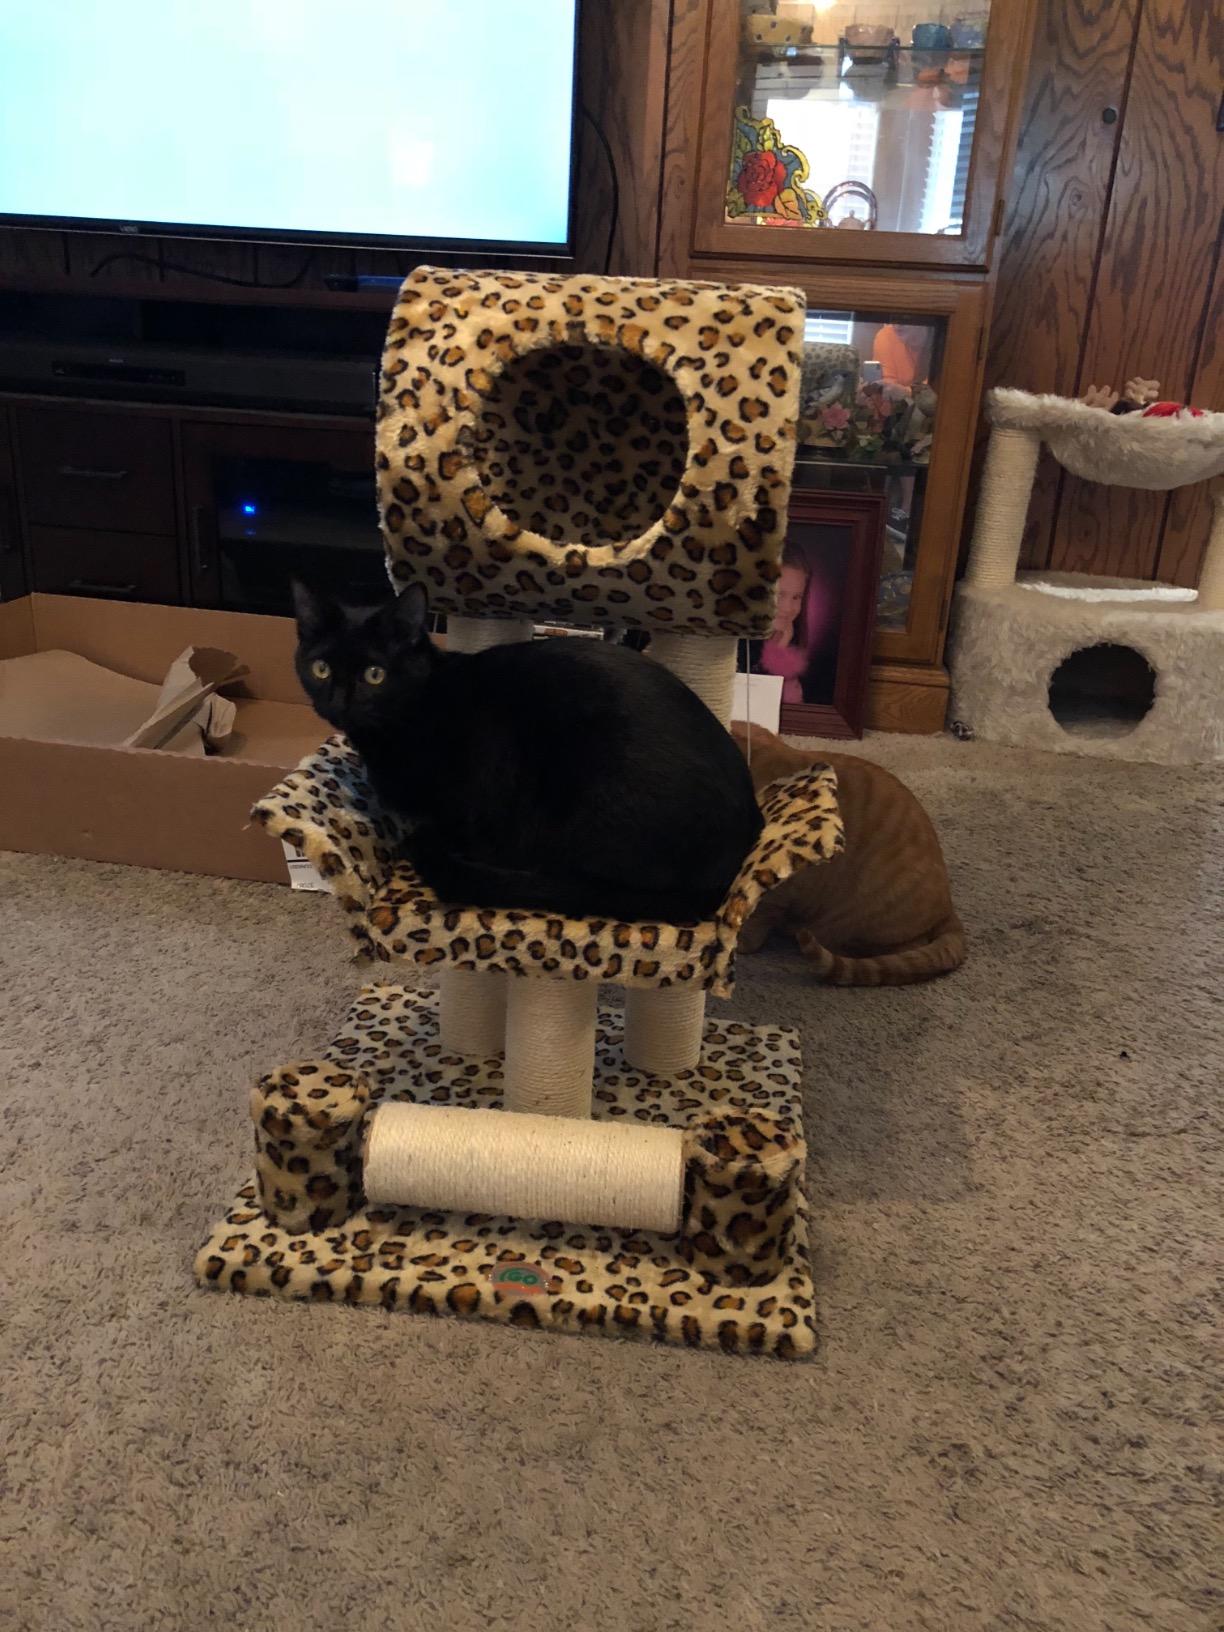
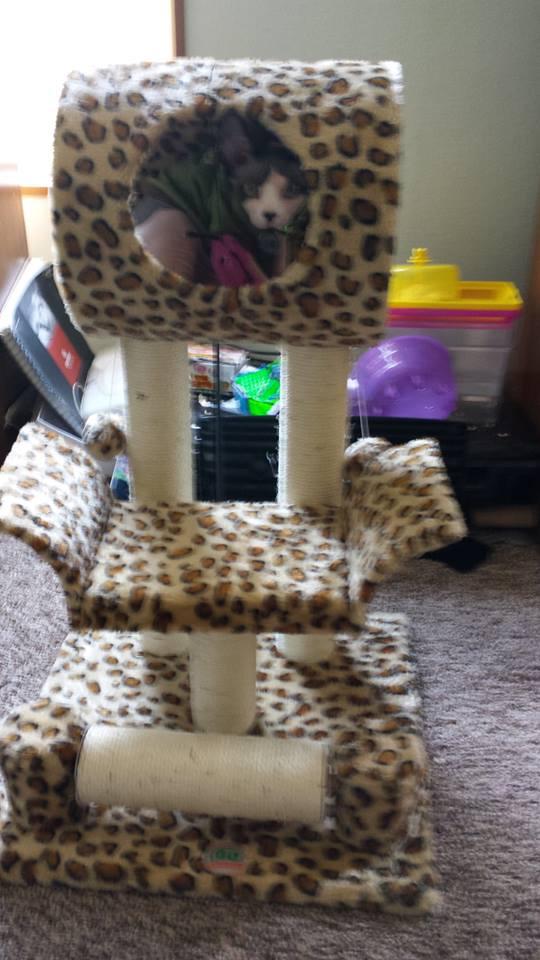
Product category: items_cat tree
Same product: yes